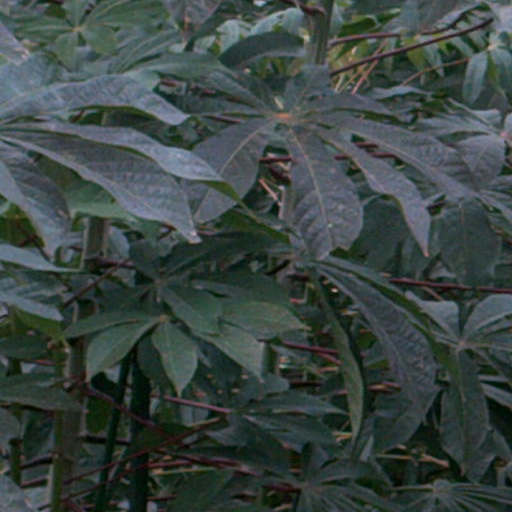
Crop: cassava